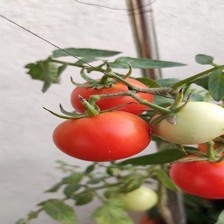
Label: tomato